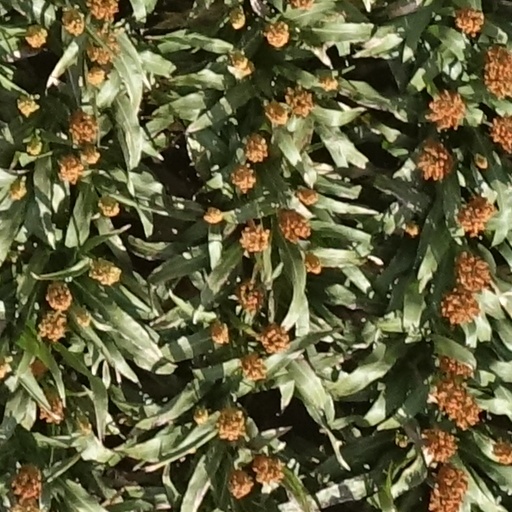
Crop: sorghum